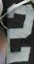
Number: 2